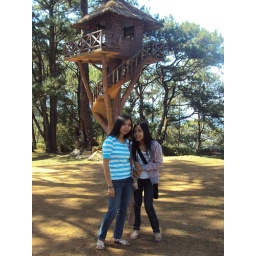
tree house in PMA